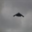
Label: airplane